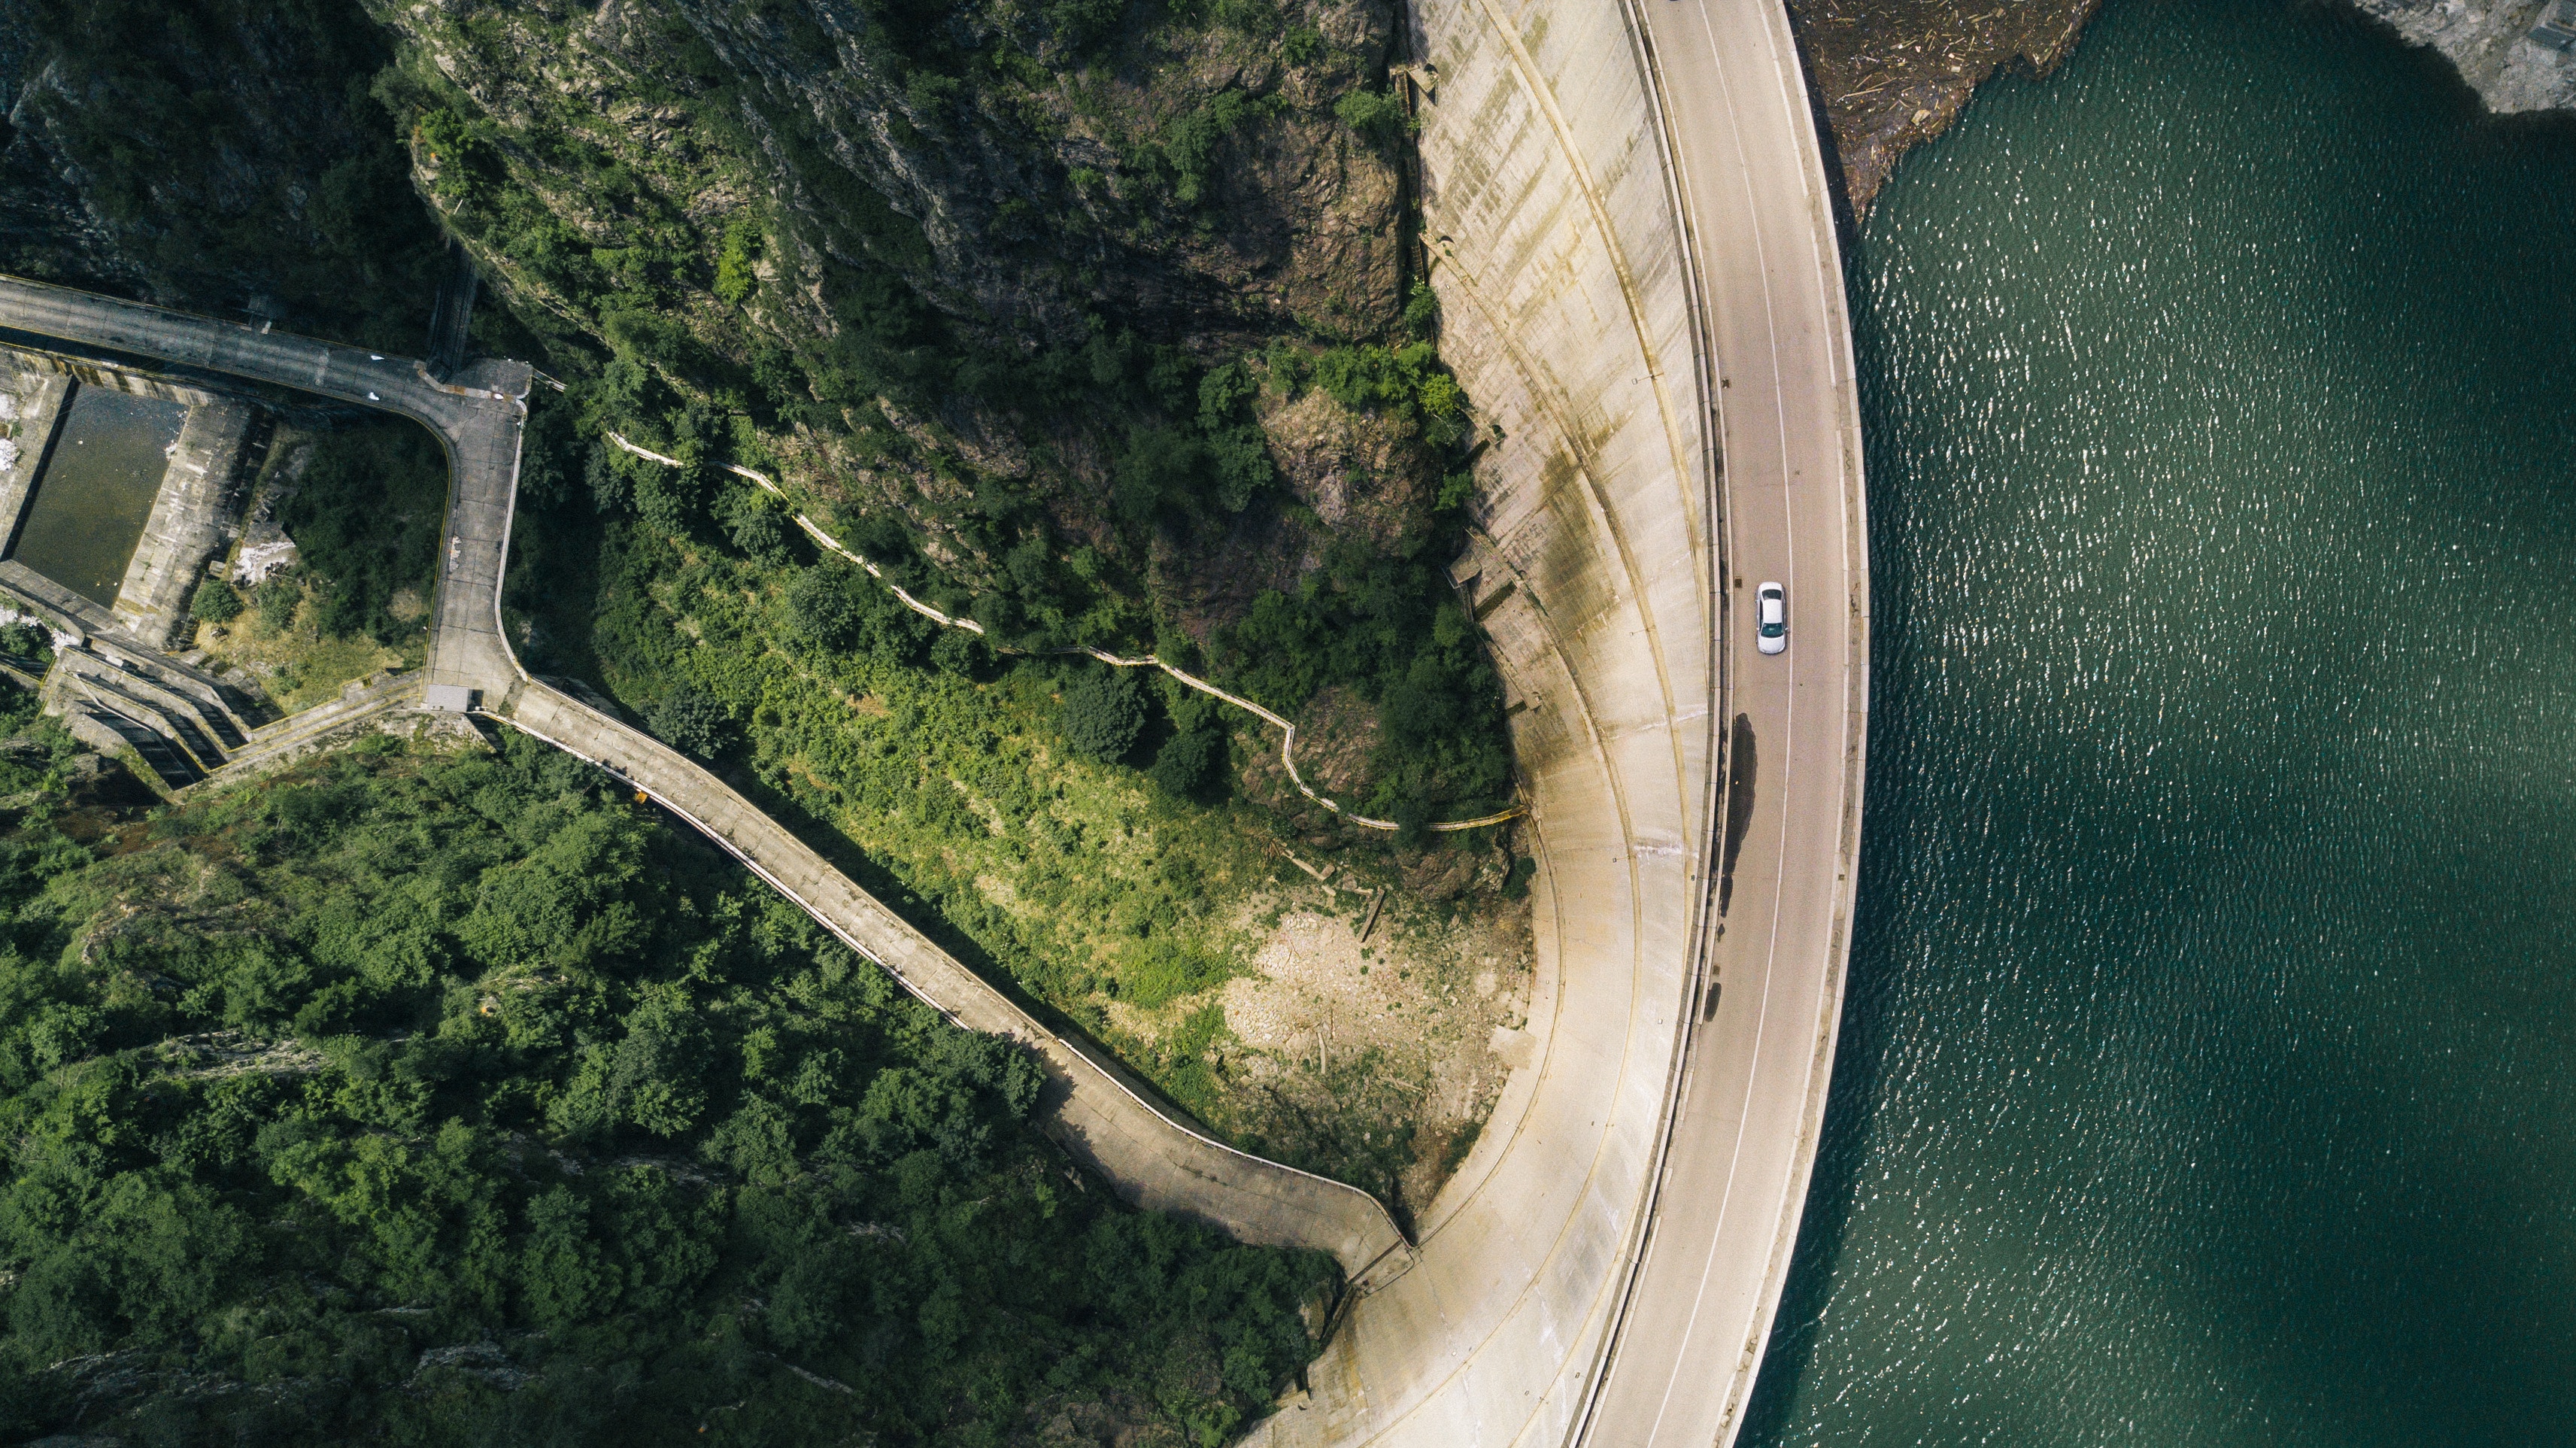
landscape, tree, water, sky, road, photography, aerial photography, water resources, fixed link